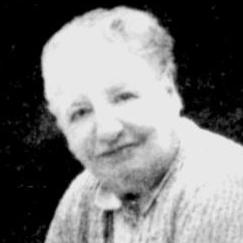
Age: 72